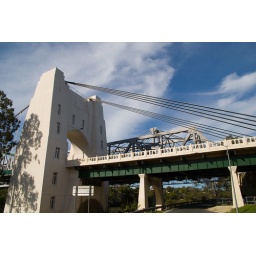
The older road bridge has apartments in each end. Once used by the toll keepers.